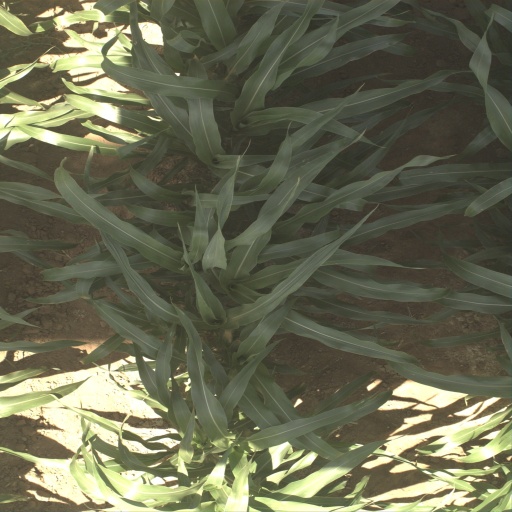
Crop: sorghum